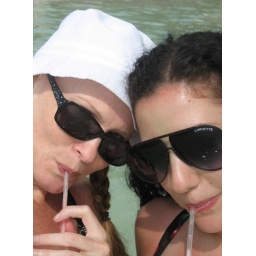
when we aren't running from fish or crabwalking or trying in vain to get sand out of our britches.